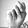
ASL letter: N